Chess in India

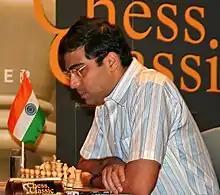
Former World Champion Vishwanathan Anand is credited with popularizing chess in modern India.

In 1988, 19-year old Viswanathan Anand of Chennai became India's first Grandmaster. He then embarked on a journey to become the first Indian to qualify for the Candidates Tournament, win the Candidates in 1995, 1998 and then finally become the World Champion in 2000 by beating Spain's Alexei Shirov. He would go on to defend the title for more than a decade, until he lost the Championship to Magnus Carlsen in 2013. In 1997, the All India Chess Federation for the Blind was formed with the intention of promoting chess amongst the country's visually impaired people.